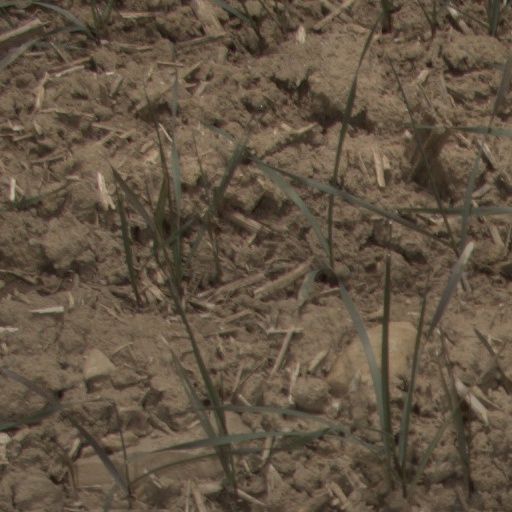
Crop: wheat